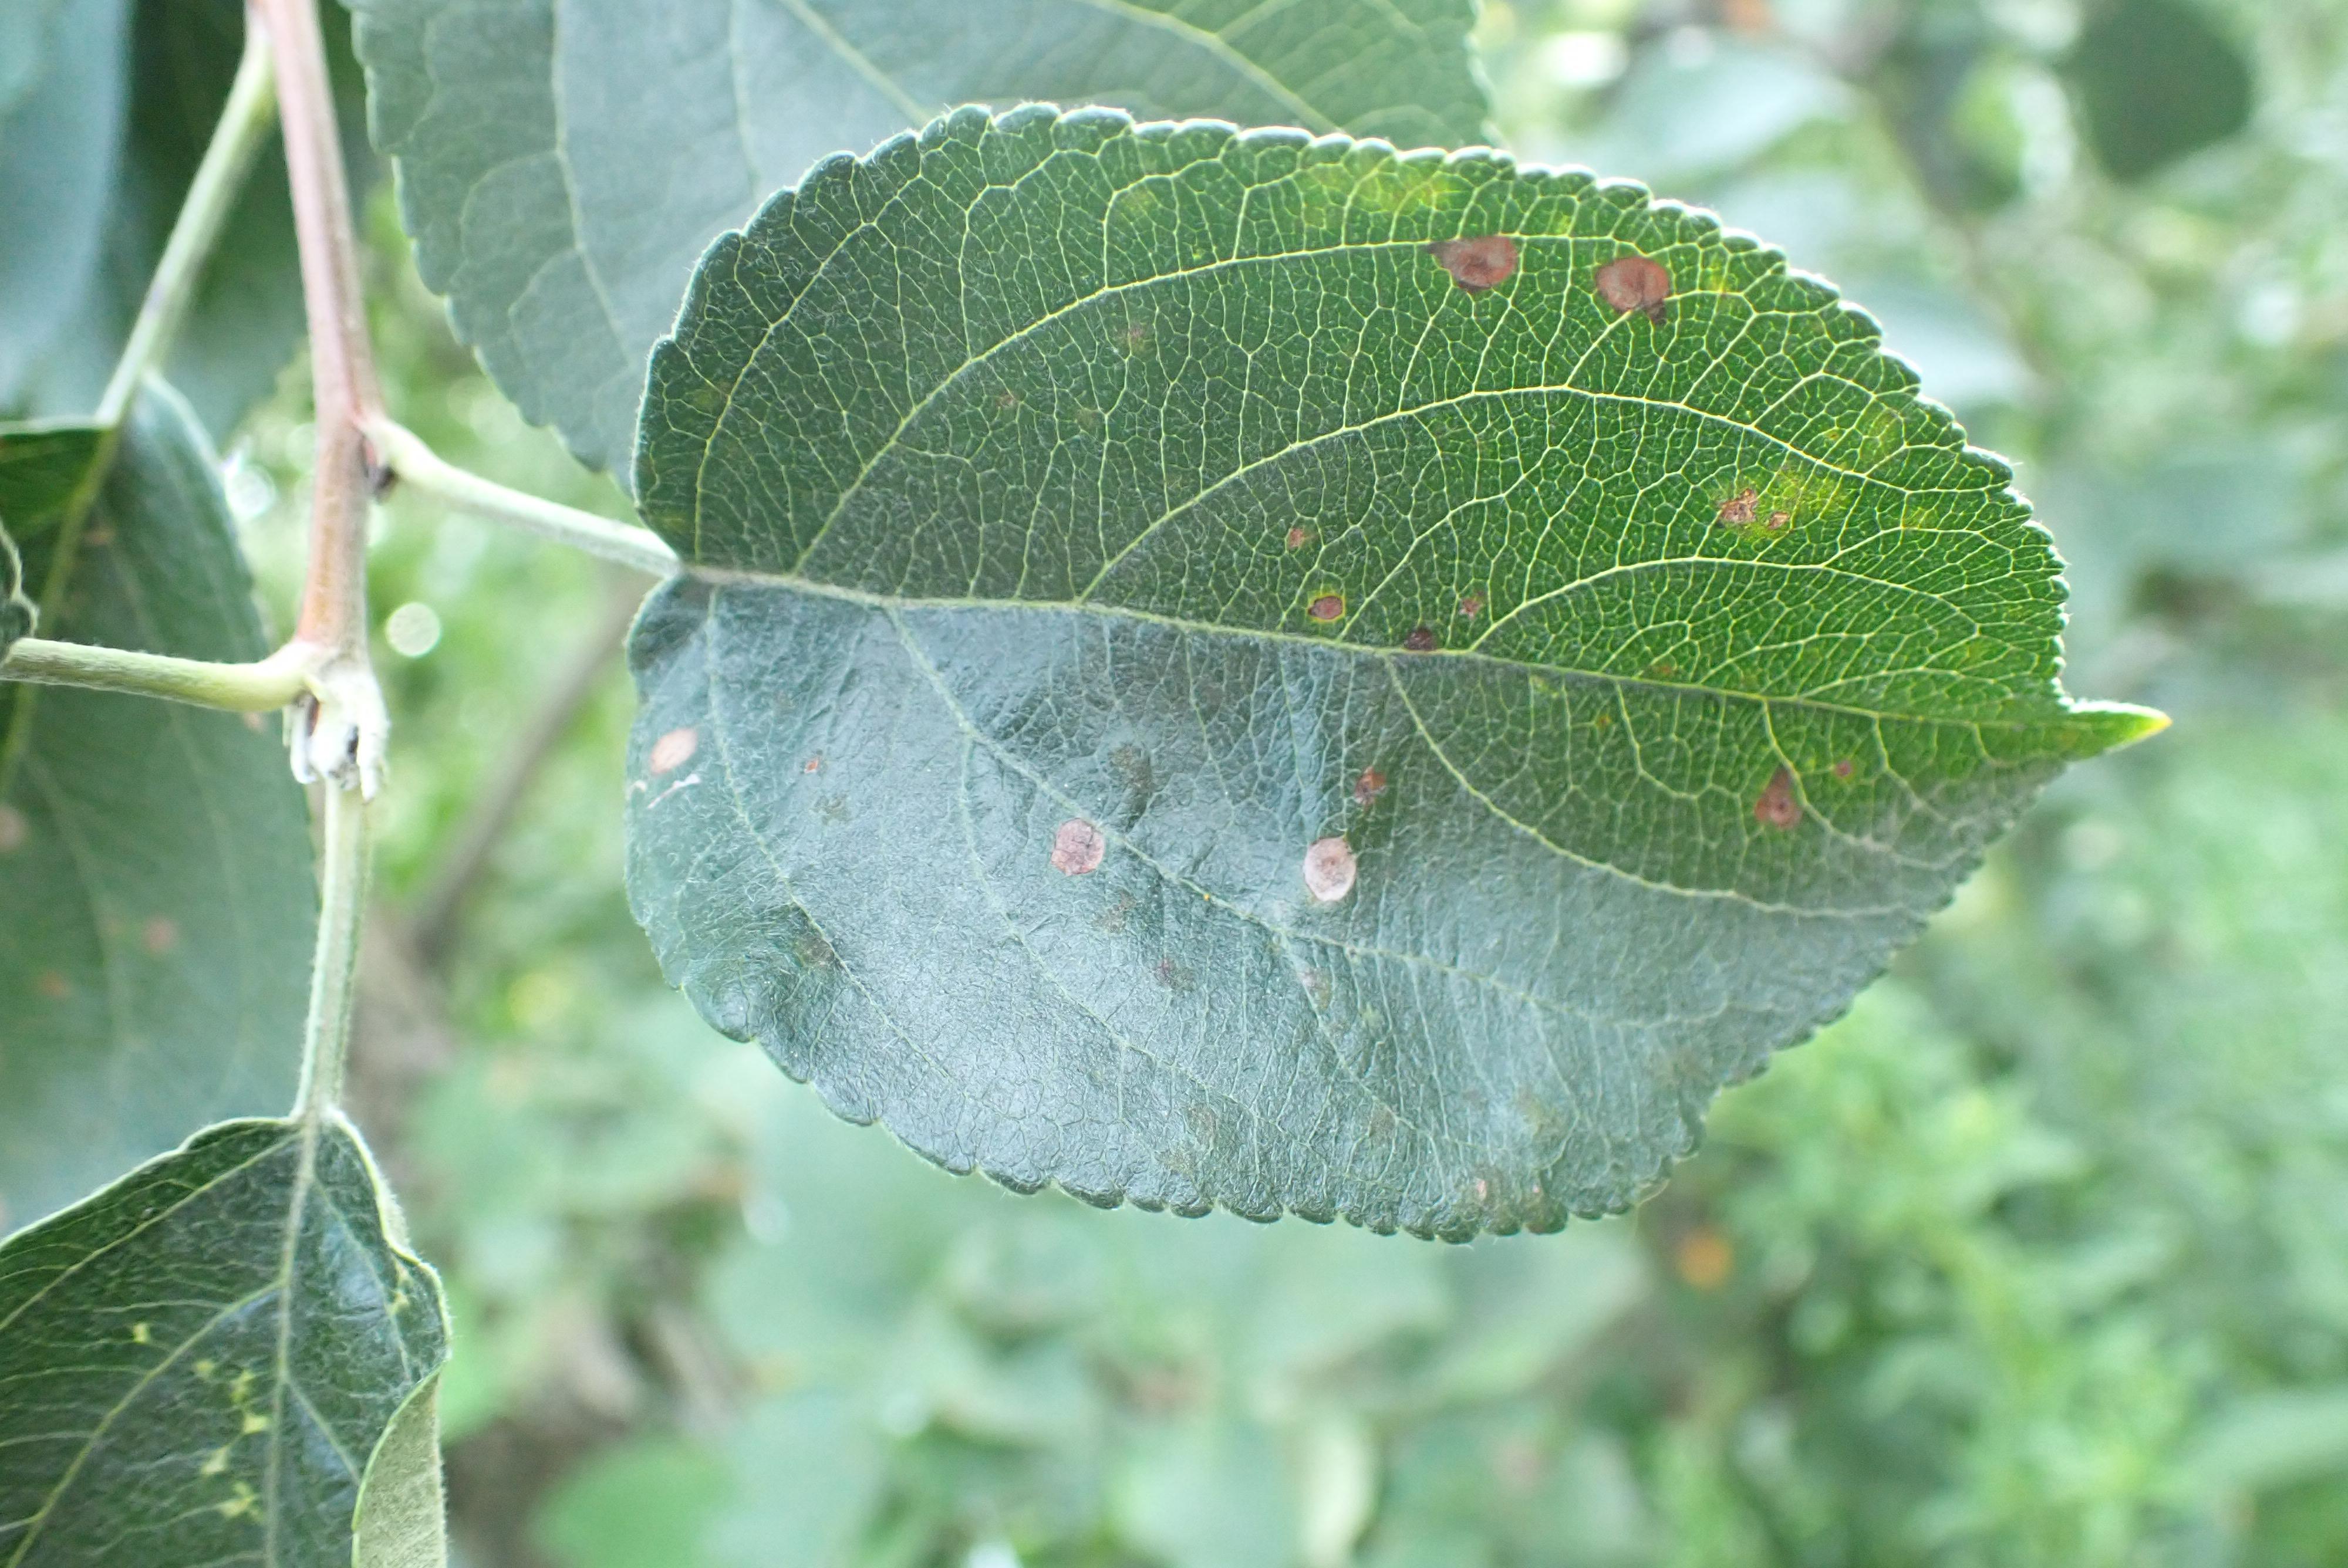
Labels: scab, frog_eye_leaf_spot